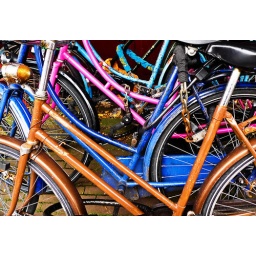
A family of colourful bikes spotted in Amsterdam's de Pijp.